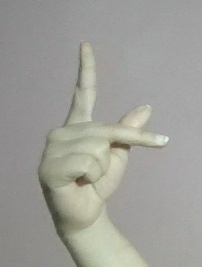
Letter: dha